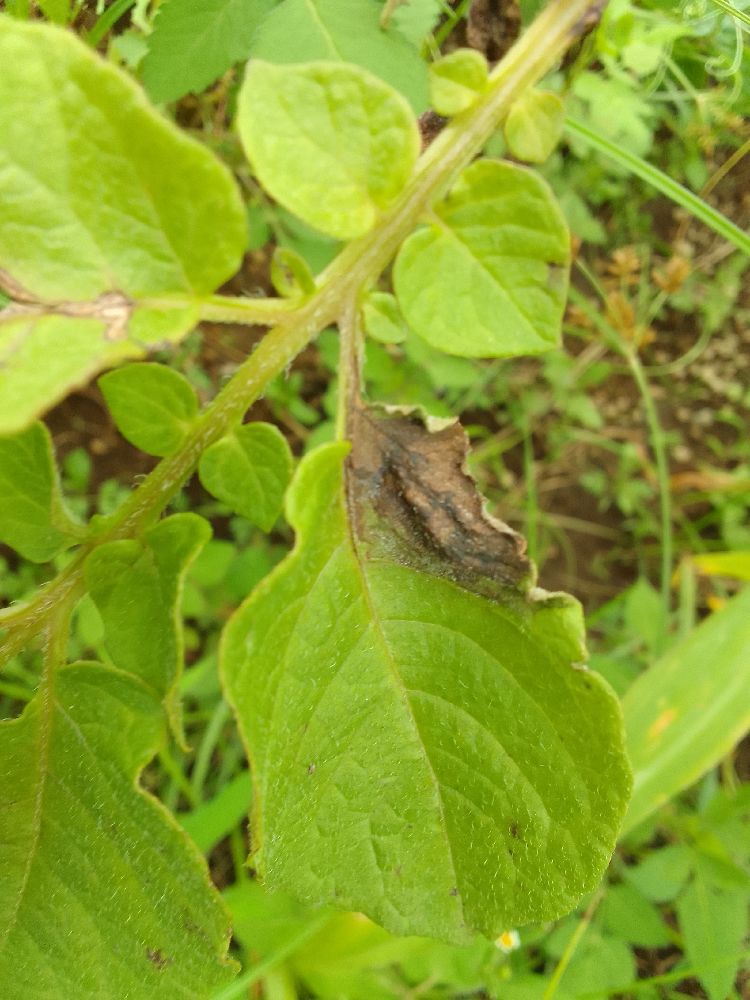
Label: Late blight